The Conspiracy of Claudius Civilis

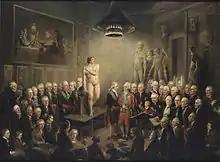
Gustav III of Sweden at the Royal Academy of Arts. Painting by Elias Martin (1782)

On 10 August 1734, the painting was bought at auction in Amsterdam by the merchant Nicolaas Kohl from Arensborg (1675–1751). Supposedly it came to Sweden as inheritance from Kohl's widow, Sophia Grill, who died in 1766 in Zwammerdam (Netherlands). It was acquired by Anna Johanna Grill, the sole daughter of the wealthy Claes Grill. Anna Johanna (1745–1801) was married to the Stockholm merchant Henrik Wilhelm Peill (1730–1797). Probably on the advice of artist friends, perhaps because of its size, Peill deposited the painting at the Royal Swedish Academy of Arts. It can be seen hanging on the wall in the background of a painting by Elias Martin of the visit of King Gustav III to the Academy in 1782. In 1785 the painting was transferred to the Stockholm Palace. In 1798, the work was donated to the Academy of Fine Arts by Anna Johanna Grill, the widow of Peill and the sister of Adolf Ulric Grill, who was a member and for a while president of the Academy.